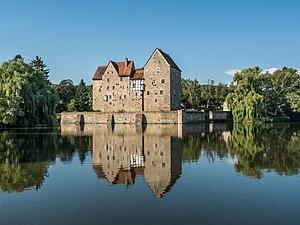
Sulzdorf an der Lederhecke est une commune de Bavière, située dans l'arrondissement de Rhön-Grabfeld, dans le district de Basse-Franconie.